Izzy Stradlin

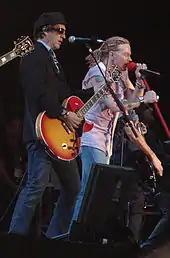
Stradlin and Axl Rose at the Download Festival in 2006

In May 2006, thirteen years after his last performance with Guns N' Roses, Stradlin made a guest appearance at the band's show at the Hammerstein Ballroom in New York; he played on "Patience", "Think About You", and "Nightrain". He then performed with Guns N' Roses for 13 shows during the band's summer European tour. Stradlin said, "Axl [Rose] and I connected via cell phone this year, I stopped by. It was nice to reconnect with an old friend/war buddy/fellow musician. I told him later I'd like to join the fun in some way and he said I was welcome to come and play something, so I did! Took me about three weeks to recover from the six weeks of touring!" In December, he played three shows with the group at the Gibson Amphitheatre in Universal City, California.